Konamaneni Amareswari

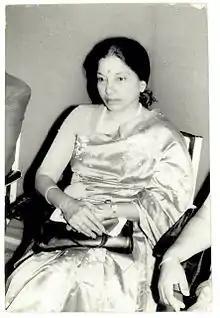
K. Amareswari

Justice K. Amareswari (1928–2009) was the first woman judge of the Andhra Pradesh High Court.